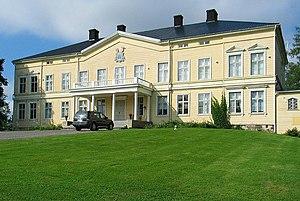
Janakkala est une municipalité de la région du Kanta-Häme, dans le sud de la Finlande.